NASCAR Championship Weekend

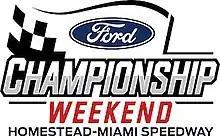
The Ford Championship Weekend logo

NASCAR decided after the 2001 season to move the final Truck and Cup Series races of the season to the same track so all three series could conclude in the same place in the same weekend. Prior to this, each series ended its season at a different track. The Cup Series had run its final scheduled race at Atlanta Motor Speedway since 1987 (save for a 9/11 related postponement of the fall race at New Hampshire). The Truck Series had always ended its season in the western United States, with Phoenix hosting that event in 2001. The then-Busch Series' finale helped open what was then referred to as the Homestead Motorsports Complex in Florida in 1995, and NASCAR had run its final race there ever since.